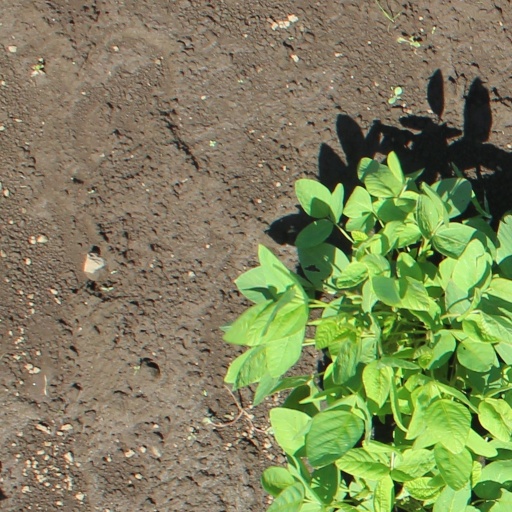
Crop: soybean